The End of Evangelion

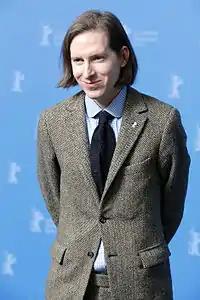
Director Wes Anderson ranked "The End of Evangelion" among the ten best animated films.

According to "Dazed", "The End of Evangelion" was an influence on Wes Anderson's film "Isle of Dogs" (2018), noting that Anderson was a fan of the series. The fight sequence between Asuka's Eva-02 and the nine Eva Series was a source of inspiration for animators such as Yoshimichi Kameda and Yokota Takumi, character designer of "Love Live! Nijigasaki High School Idol Club". The film inspired Tetsuya Ogawa of L'Arc-en-Ciel, who wrote a song titled taking cues from Asuka's character, hoping she would be able to express her emotions during the film. The band Parkway Drive used clips from the film for their extended play "Don't Close Your Eyes".